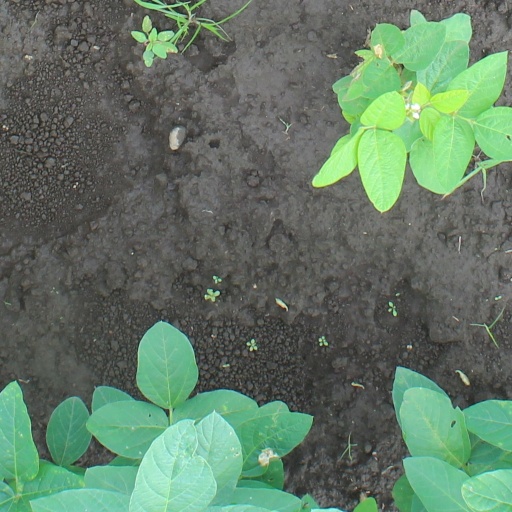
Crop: soybean